List of Kent County Cricket Club captains

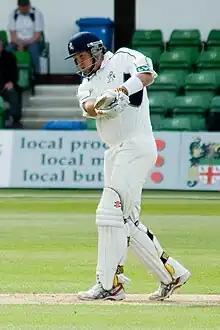
Rob Key was appointed captain in 2006.

This is a list of Kent County Cricket Club captains. Kent County Cricket Club was formed in 1842 and has played in the County Championship since its inception in 1890 and in List A cricket and Twenty20 cricket. The first match in which Kent have a named captain indicated on scorecards available occurred on 26–27 June 1856 when the county played MCC at Gravesend. South Norton captained the county on that occasion and throughout the period until 1870. The first official captain of the club was Lord Harris, an influential figure in the development of Kent and English cricket, who was appointed to the role in 1875. As of 2023, the current club captain is batsman Daniel Bell-Drummond who was appointed in October 2023, replacing Sam Billings.